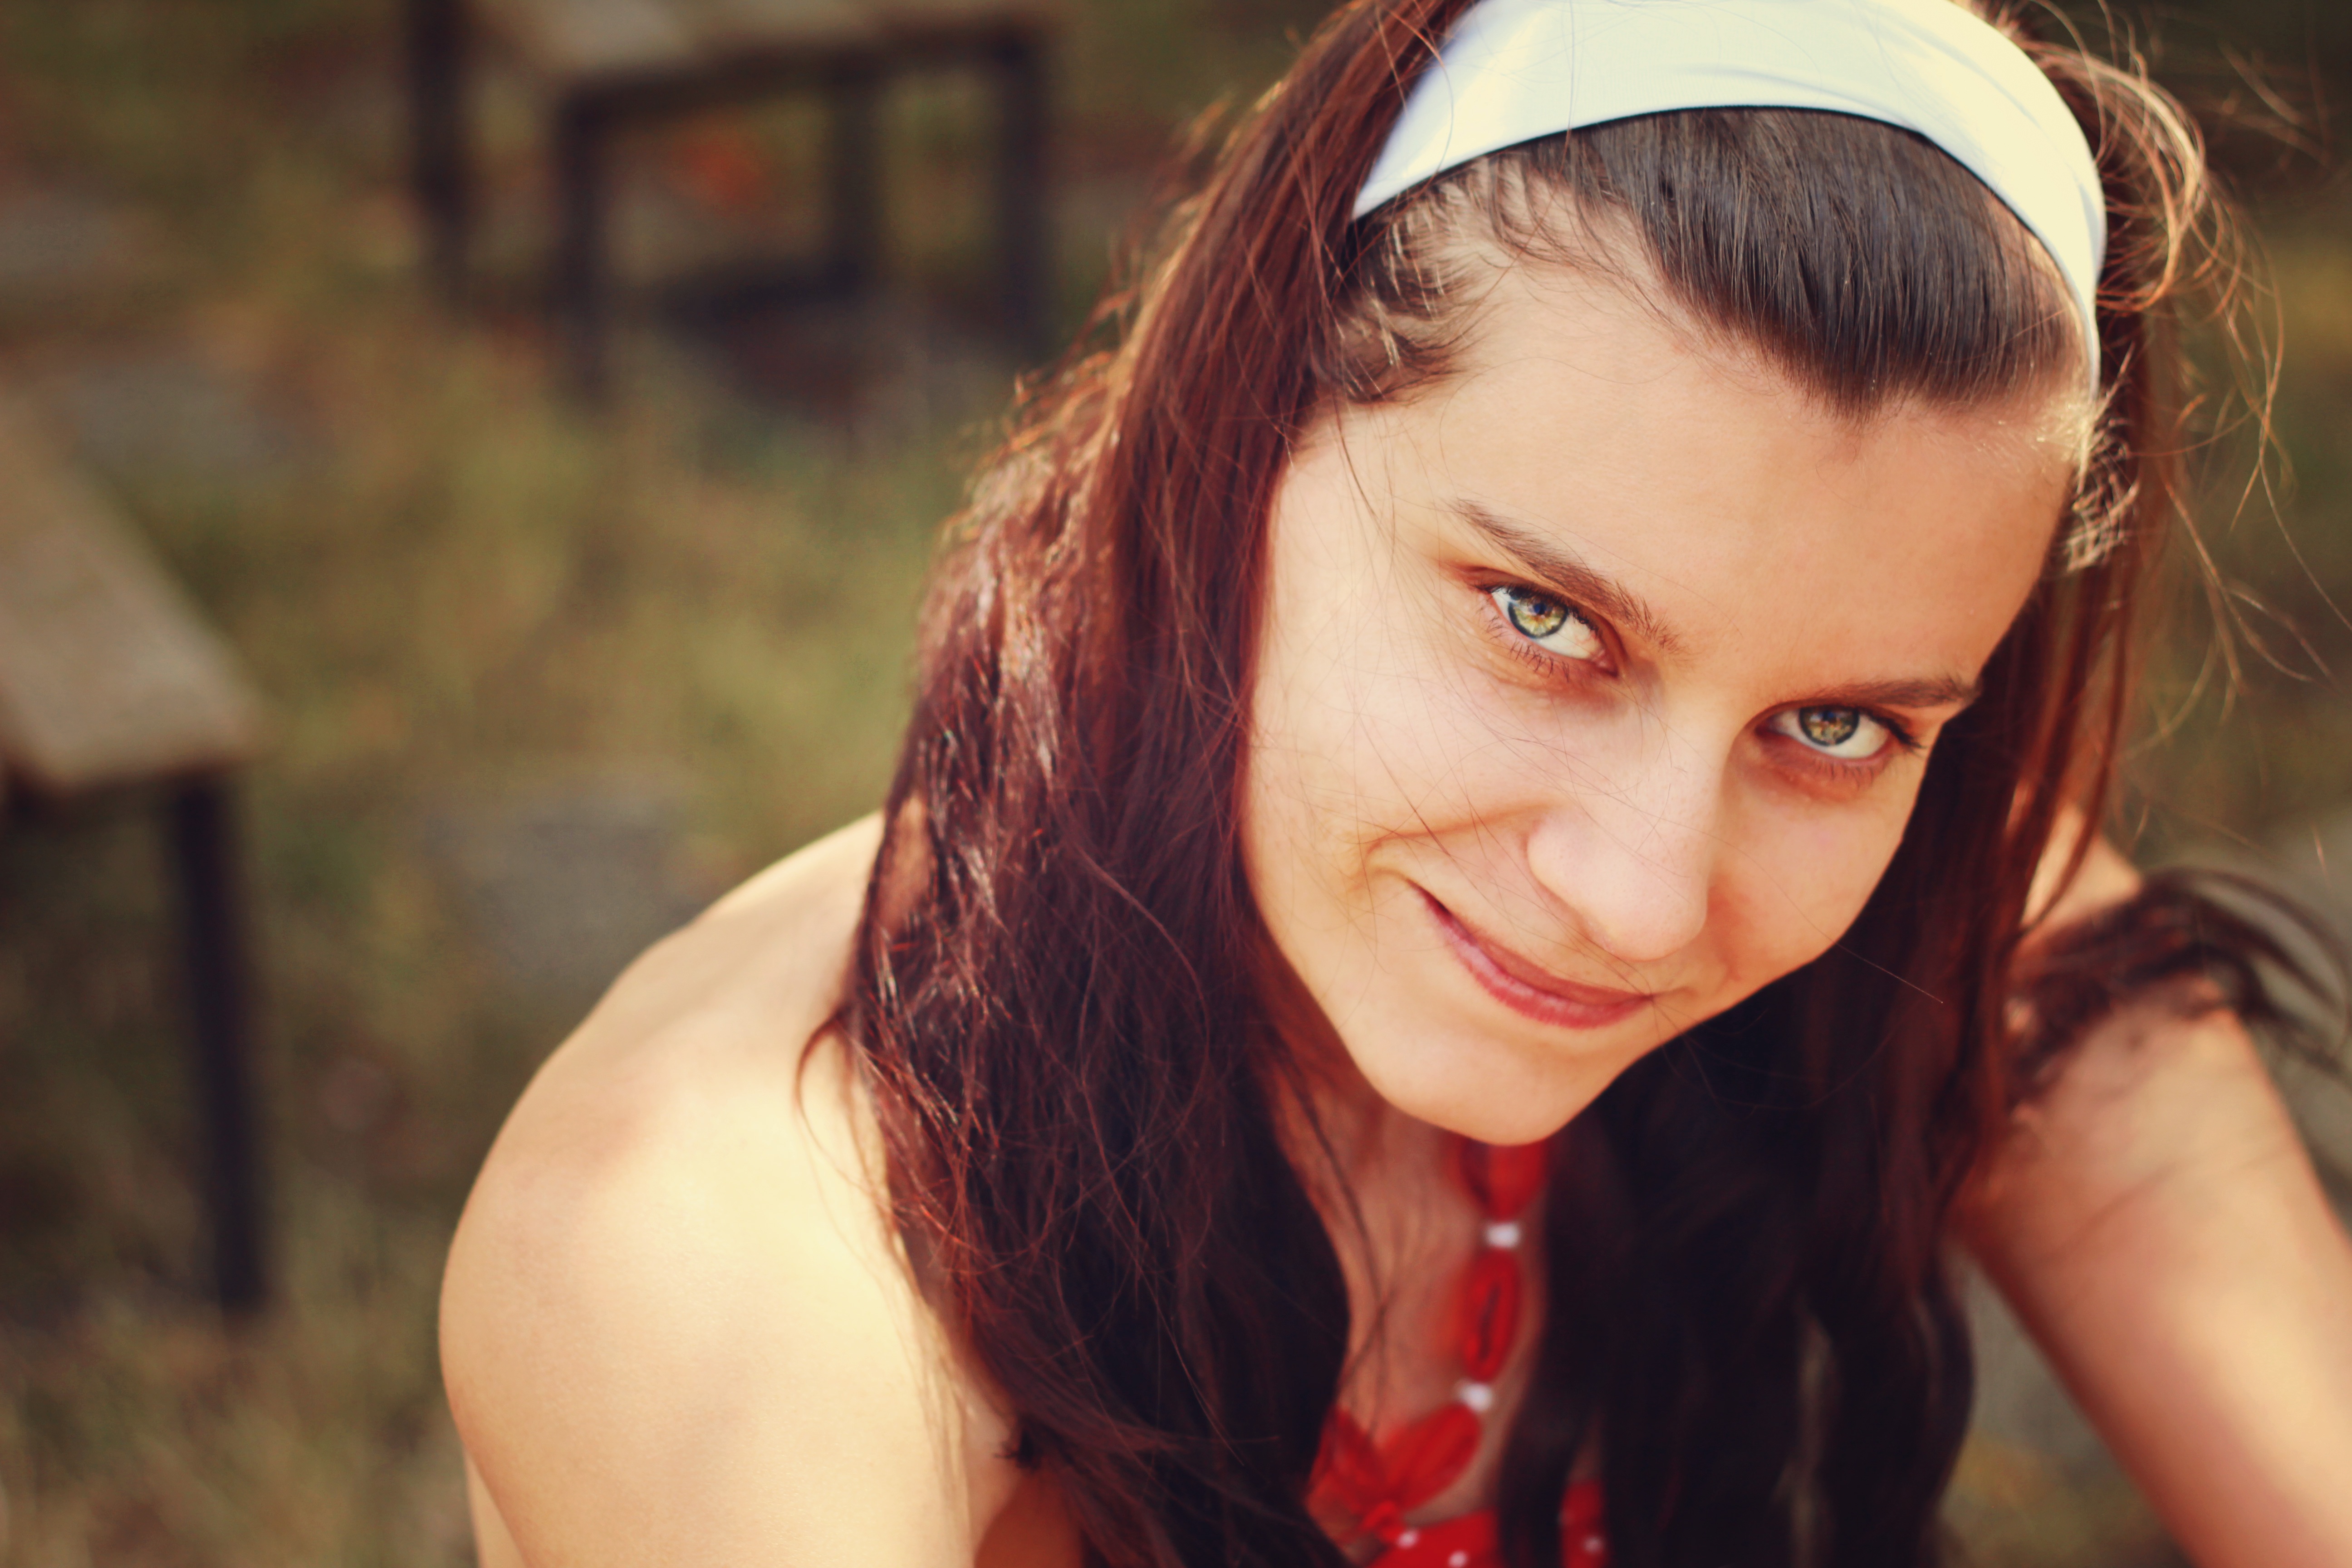
person, girl, woman, hair, photography, summer, portrait, model, clothing, lady, facial expression, hairstyle, smile, long hair, face, eye, head, skin, beauty, blond, organ, young woman, photo shoot, brown hair, portrait photography